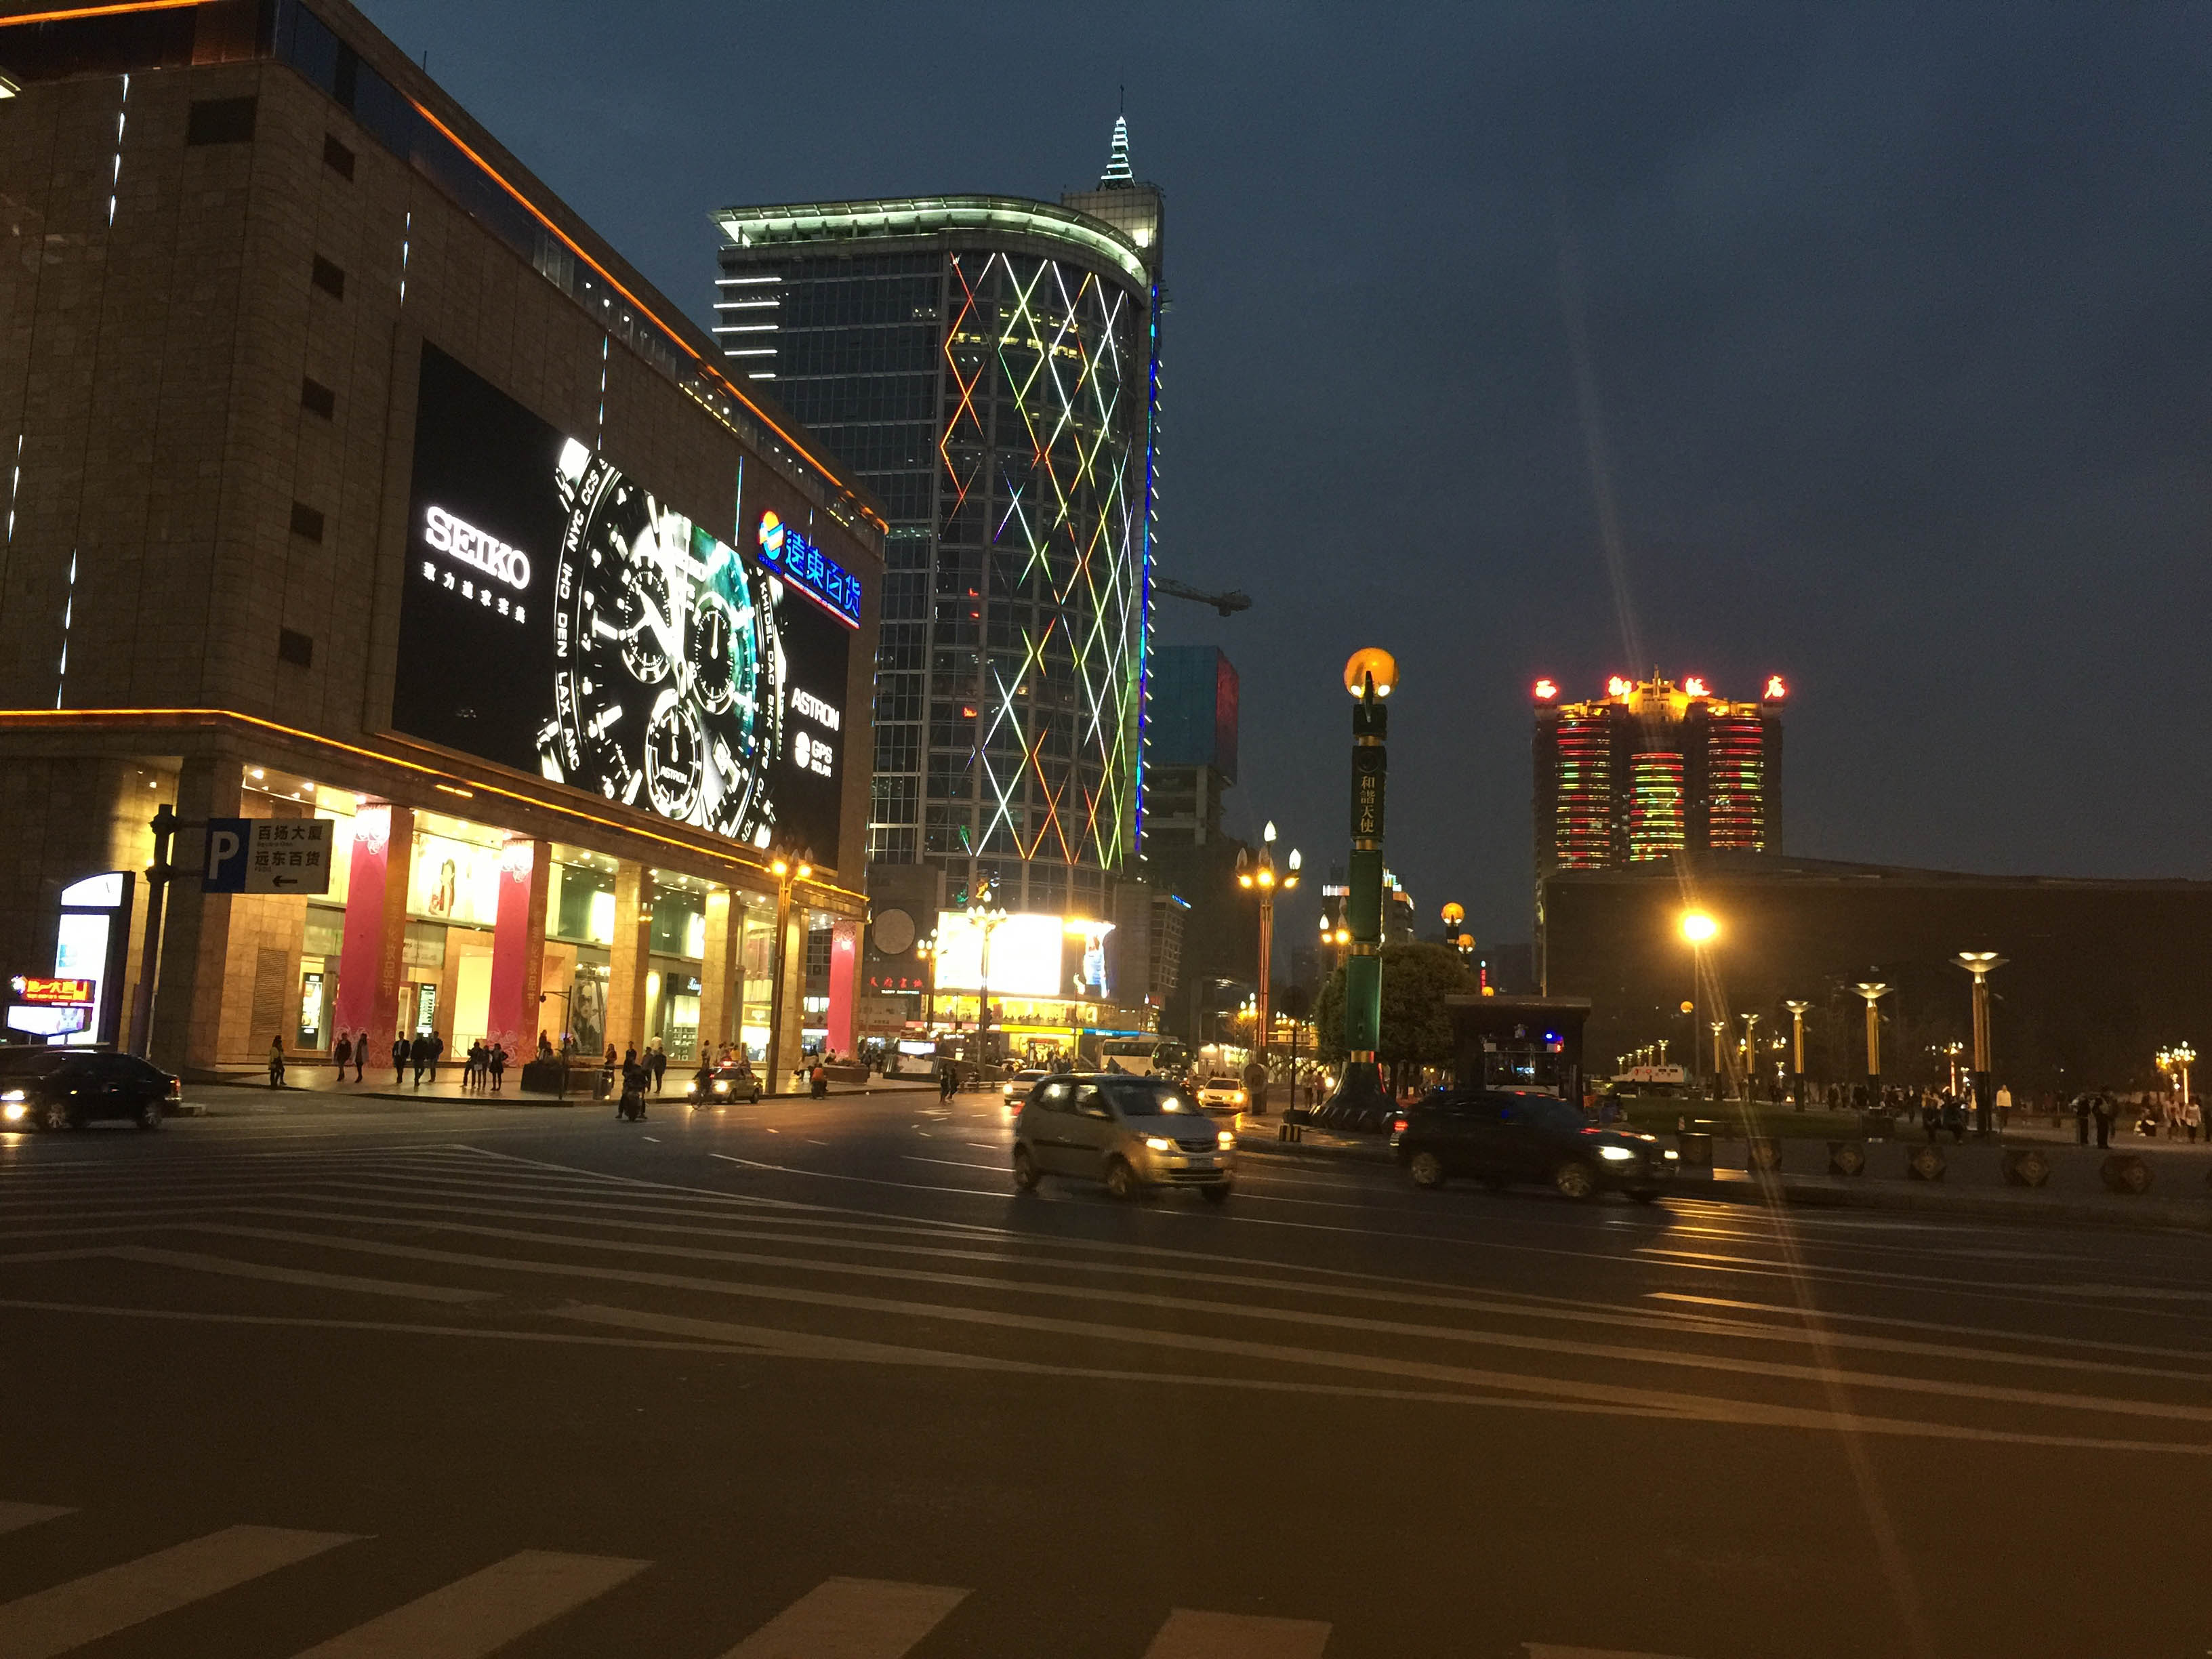
light, skyline, night, city, skyscraper, cityscape, downtown, dusk, evening, landmark, lighting, metropolis, urban area, human settlement, metropolitan area